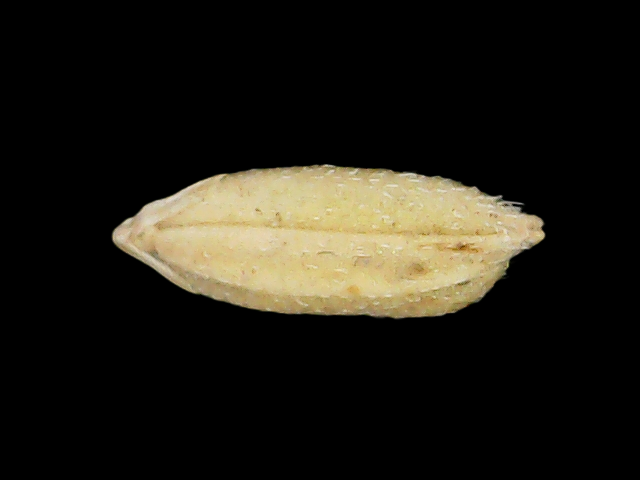
Rice variety: Bd33